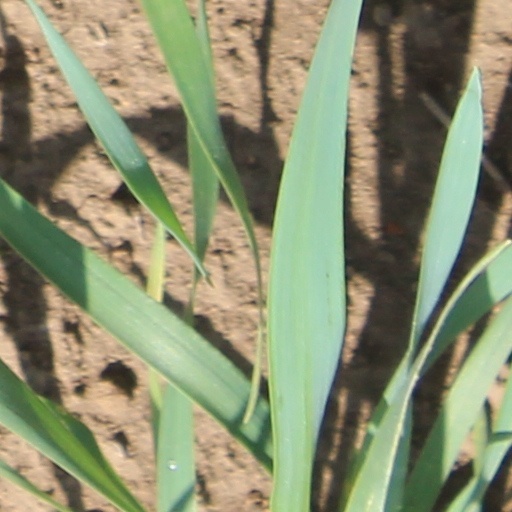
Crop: wheat